Katalin Varga

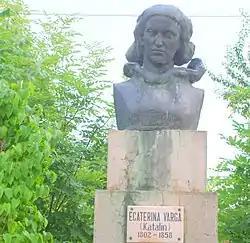
Katalin Varga

Katalin Varga (August 22, 1802 - aft. 1852) was the leader of the Transylvanian Miners' Movement in the 1840s.